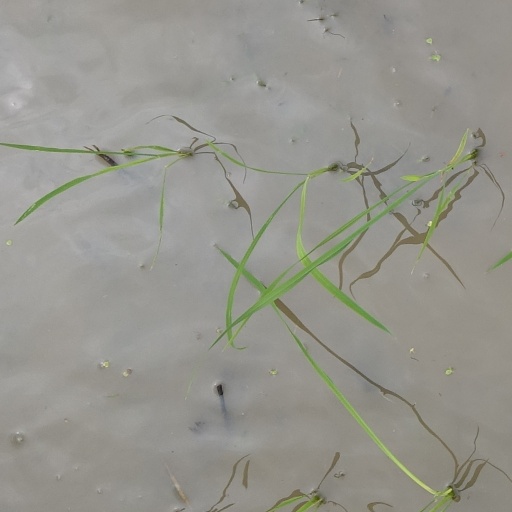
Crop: rice